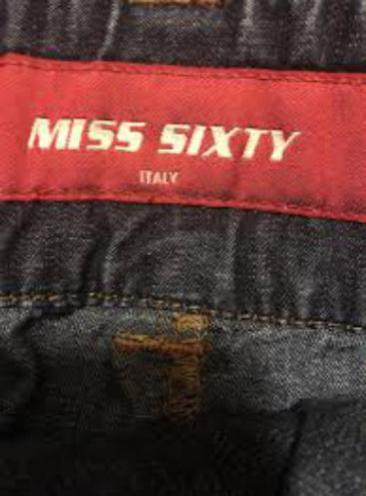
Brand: miss sixty
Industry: Clothes